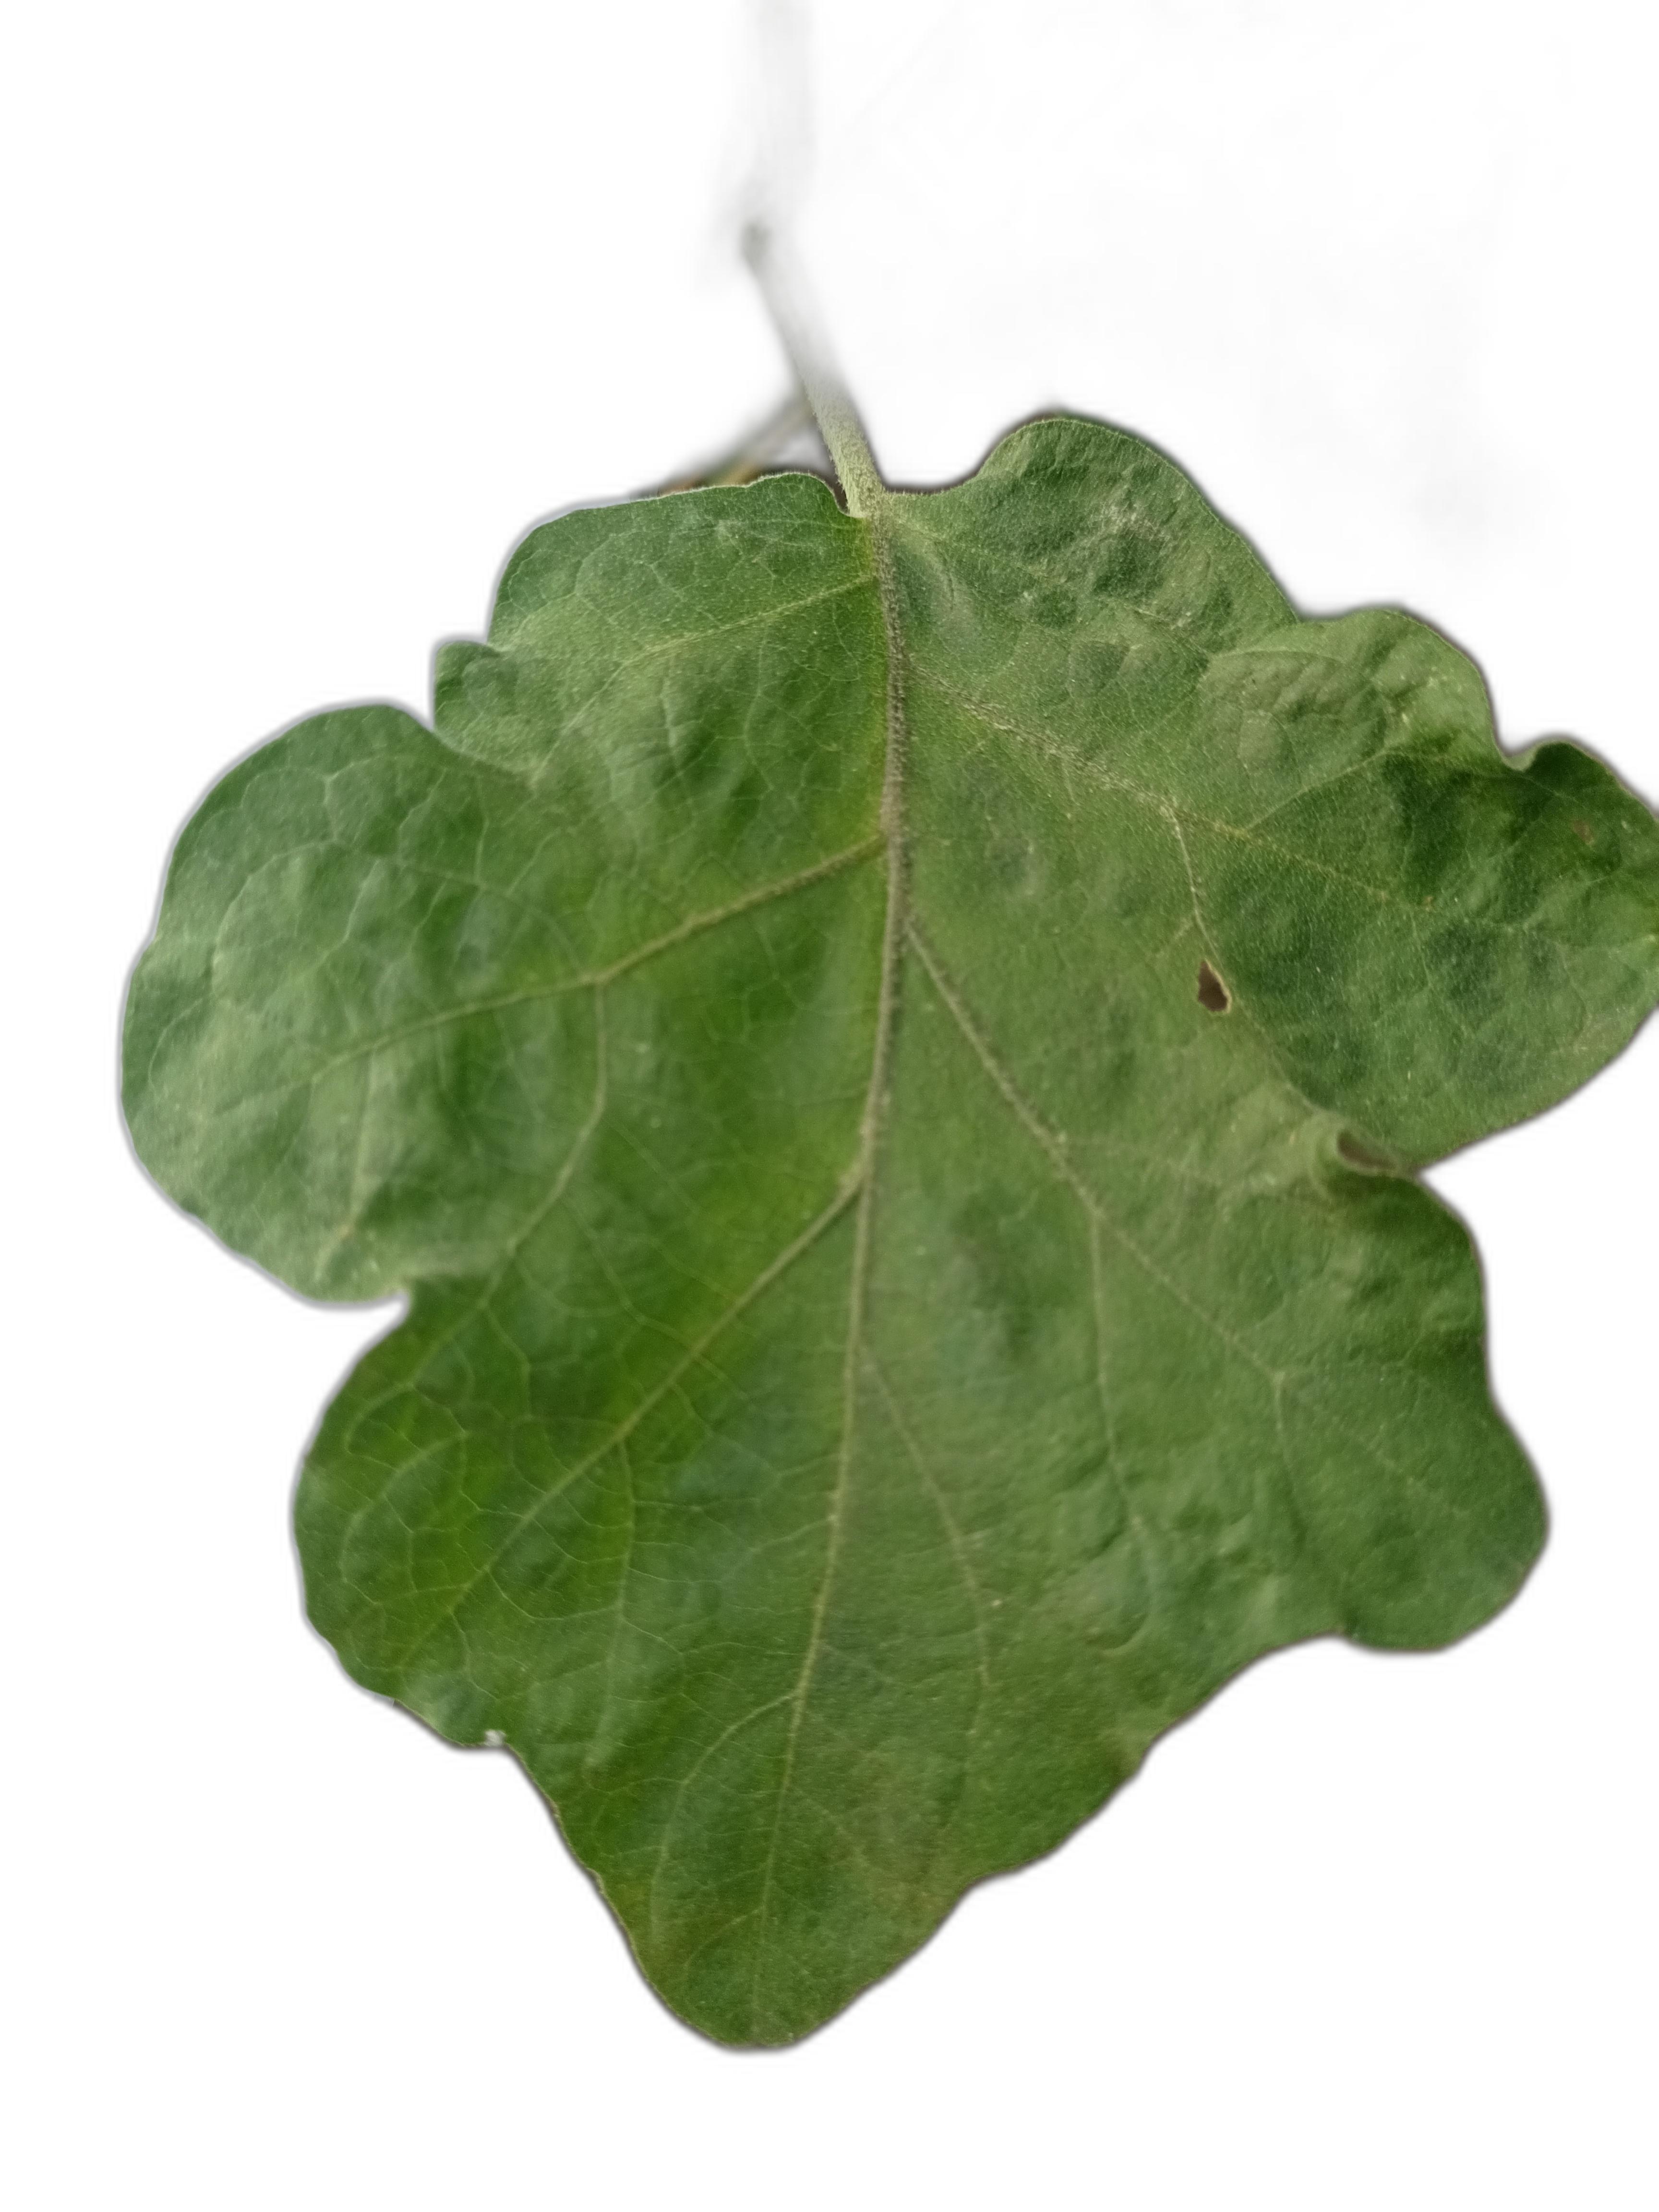
Label: Healthy Leaf